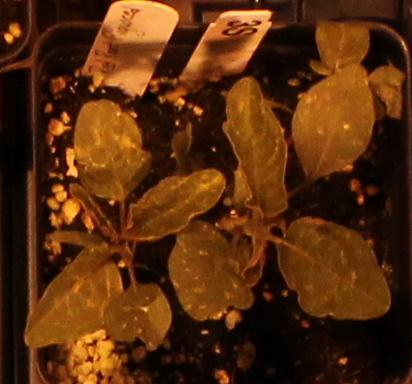
Label: Redroot Pigweed